Hadspen, Tasmania

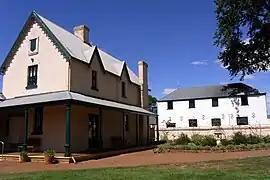
Part of Entally's main house and the stables

In early years there were two Hotels: Cricket Club Hotel near the river, which was partly destroyed by flood in the 1870s and subsequently demolished, and Hadspen Hotel, a convict-built sandstone structure. By 1881 both had closed and there were no hotels in the town. An application to re-licence a building opposite the Wesleyan church was unsuccessful. The Hadspen Hotel was a private home in the early 20th century and remains as part of the town's heritage. None of these hotels are open in the 21st century, the Rutherglen complex on the town's west is the only licensed premises. There was a brewery in the town for a time, though it has long closed. The postal service from Hadspen originally was handled by a licensee operating from a shop, and subsequently from one of hotels. By 1966 the post office was in a separate building on the site of the former blacksmith's shop.